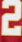
Number: 2